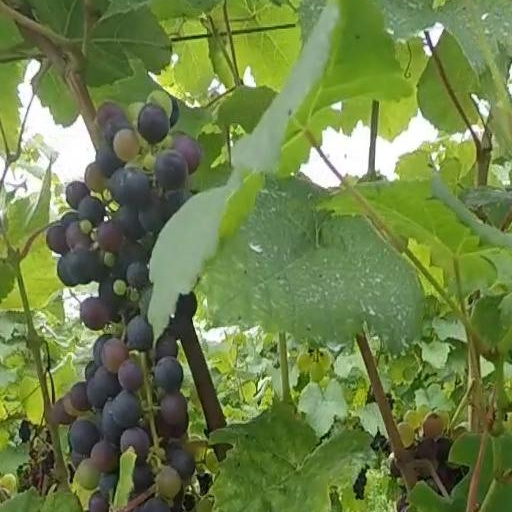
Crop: grape